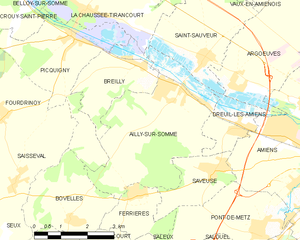
Carte des communes françaises Ailly-sur-Somme